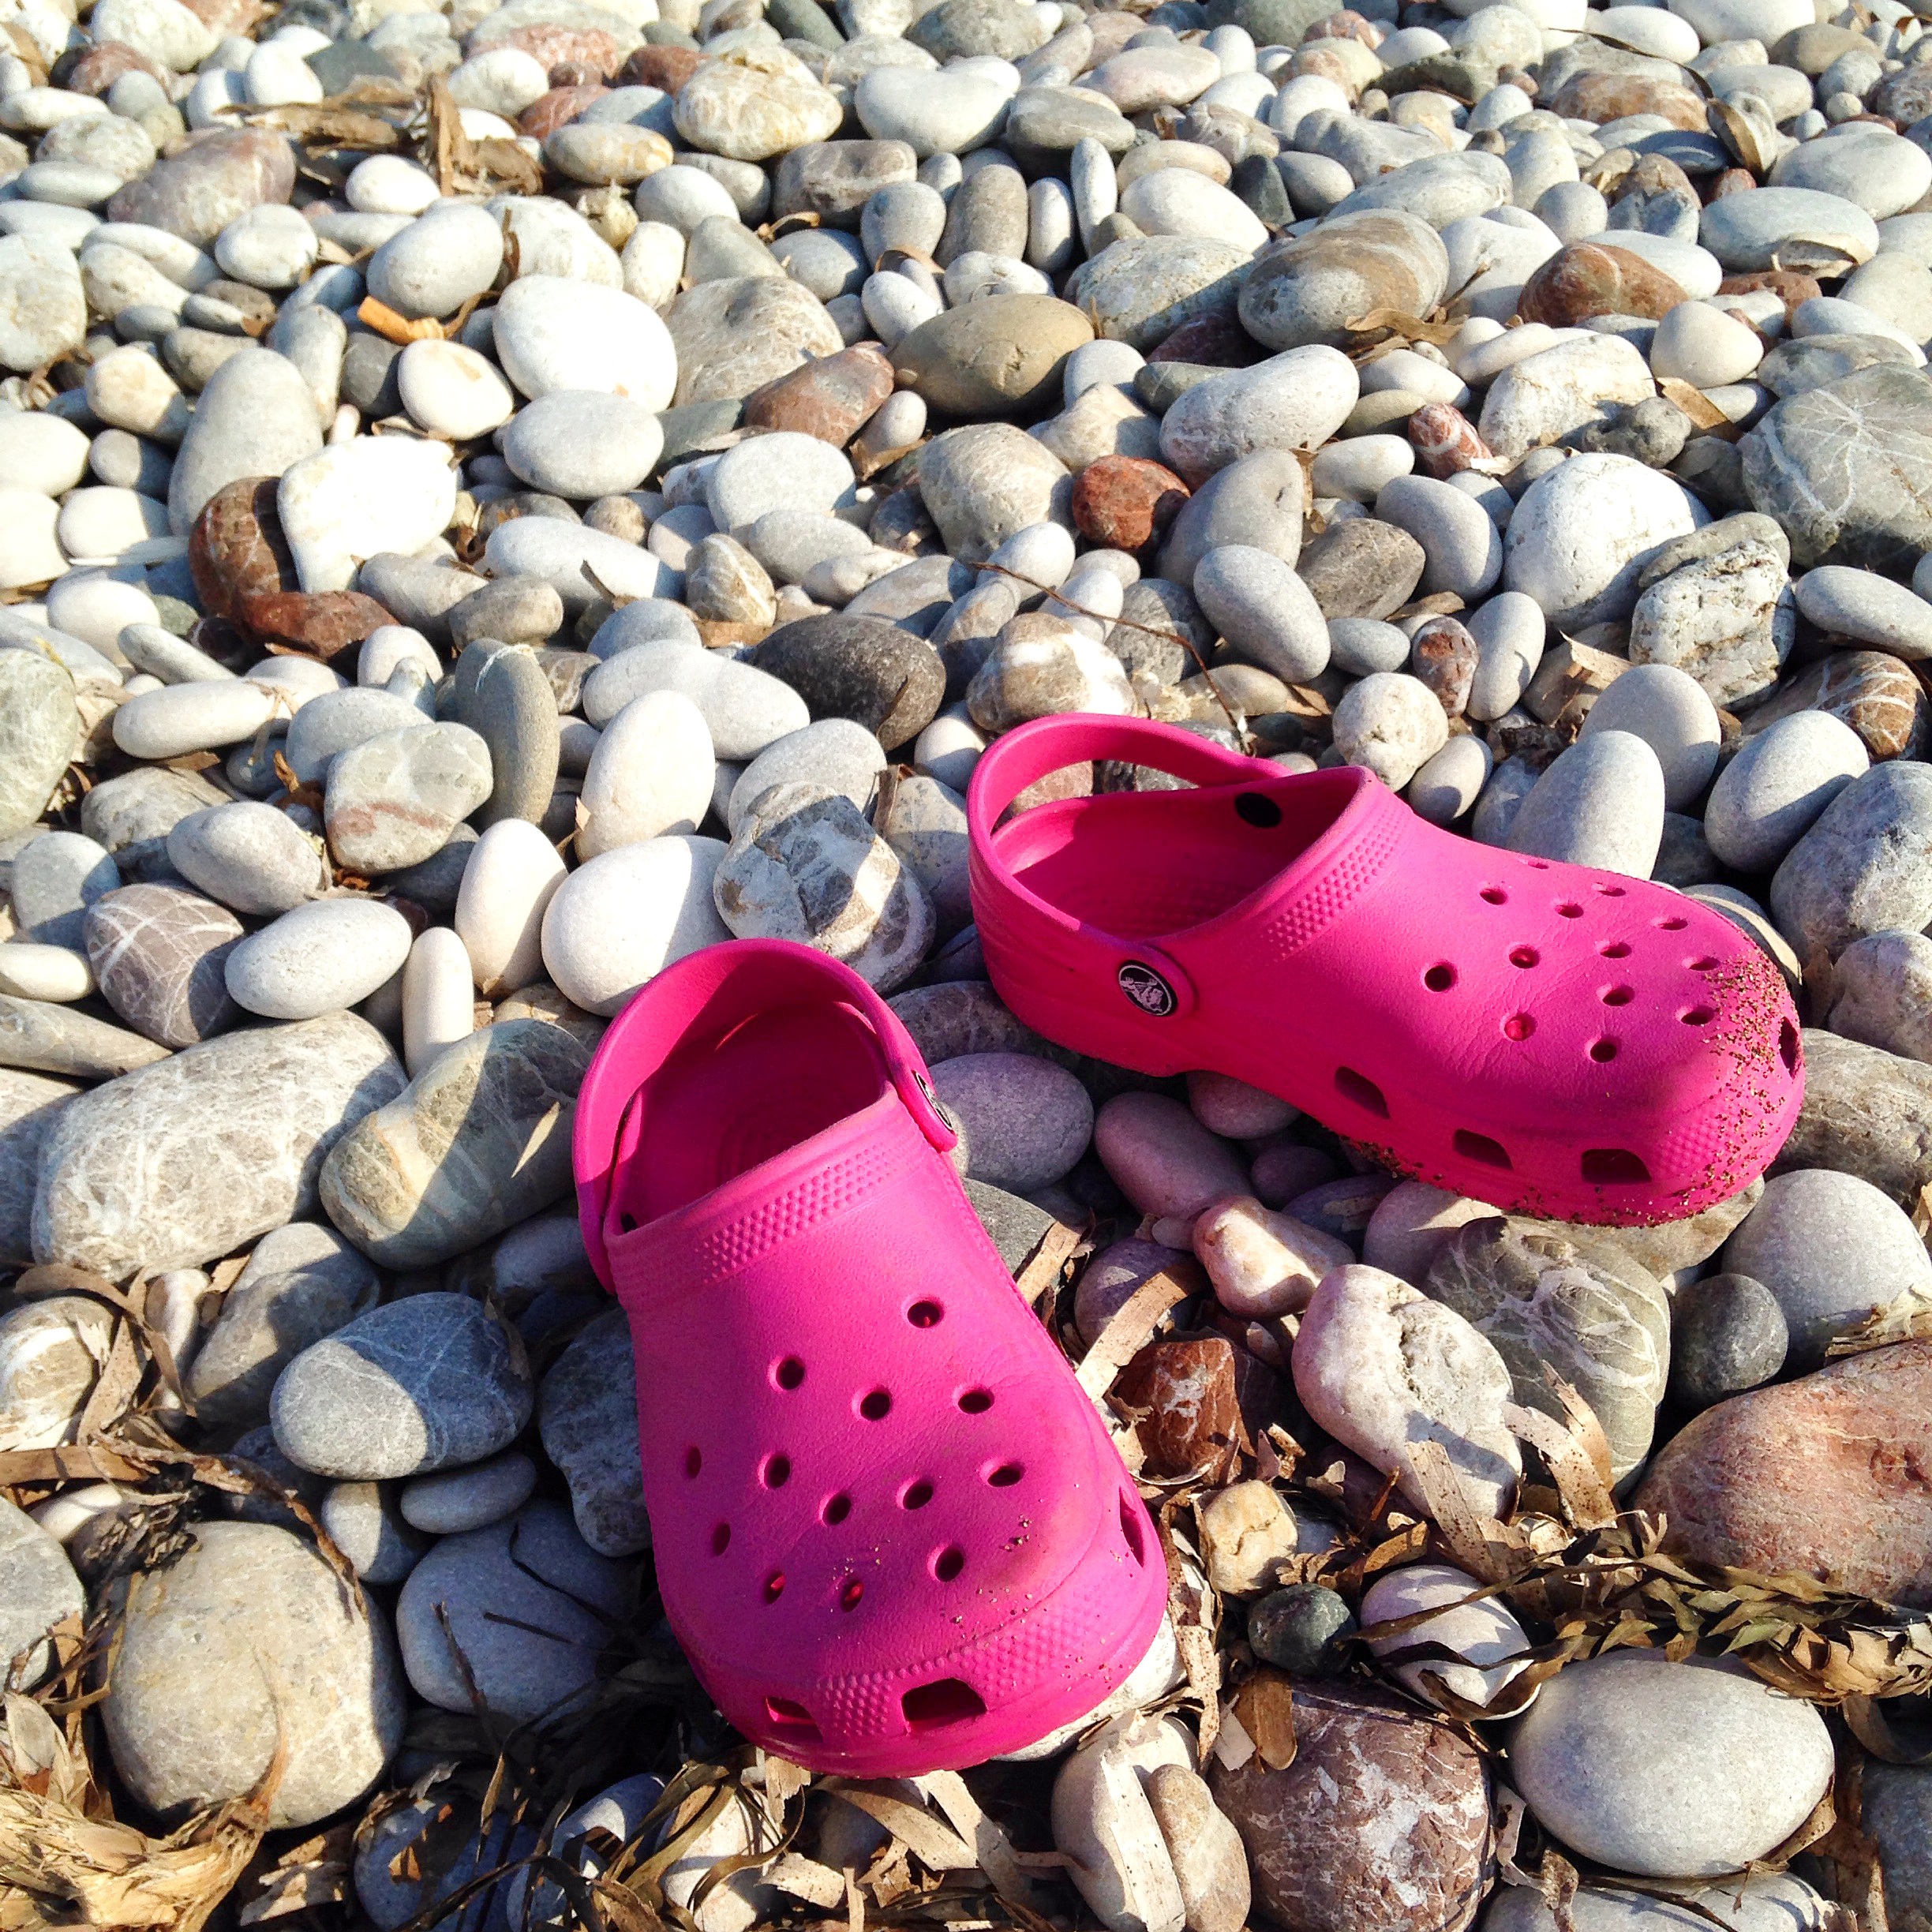
beach, rock, pebble, material, stones, slippers